Bethany Beach, Delaware

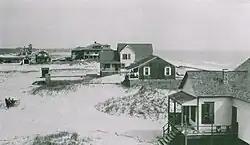
Northern Bethany Beach in the town's early years, with the lifesaving station in the distance. The dark-colored cottage second from right was destroyed by a storm in 1920.

Twenty-three landowners, mostly from the Pittsburgh area, concerned that the value of their Bethany Beach lots would drop, selected a committee to address the situation. The committee studied the problem, communicated with the Christian Missionary Society, and in September 1902 organized a meeting in Washington, D.C., which led to lengthy negotiations about putting Bethany Beach on a firm financial footing. The negotiations dragged on until 1903, when six Pittsburgh-area investors agreed to buy all of the Bethany Beach Improvement Company's stock, selling three shares to a Delaware resident so that there would be at least some local ownership. This put the company on a firm financial footing and allowed the development of Bethany Beach to resume.